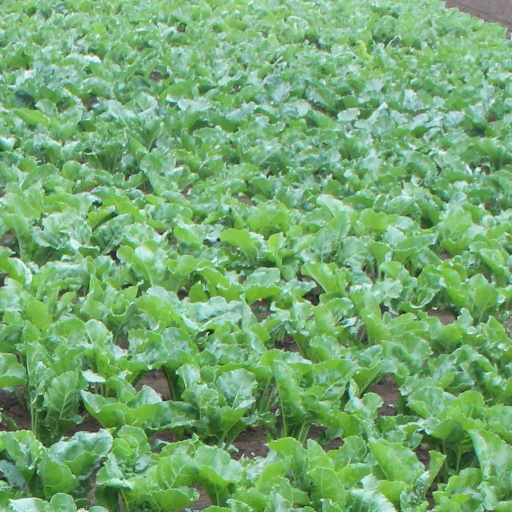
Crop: sugar beet